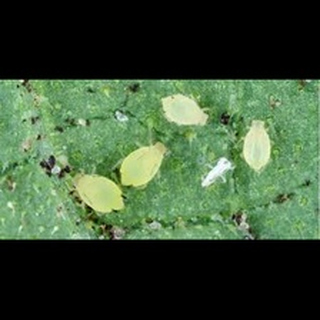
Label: wheat_aphid